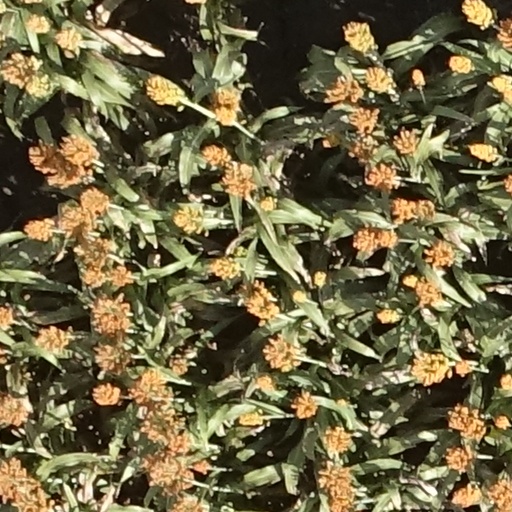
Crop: sorghum